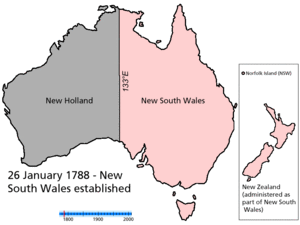
Cet article recense l'évolution territoriale de l'Australie, de façon chronologique. Il liste les modifications internes et externes des colonies, puis des territoires et États de l'Australie, avant et après la formation de l'actuelle fédération.